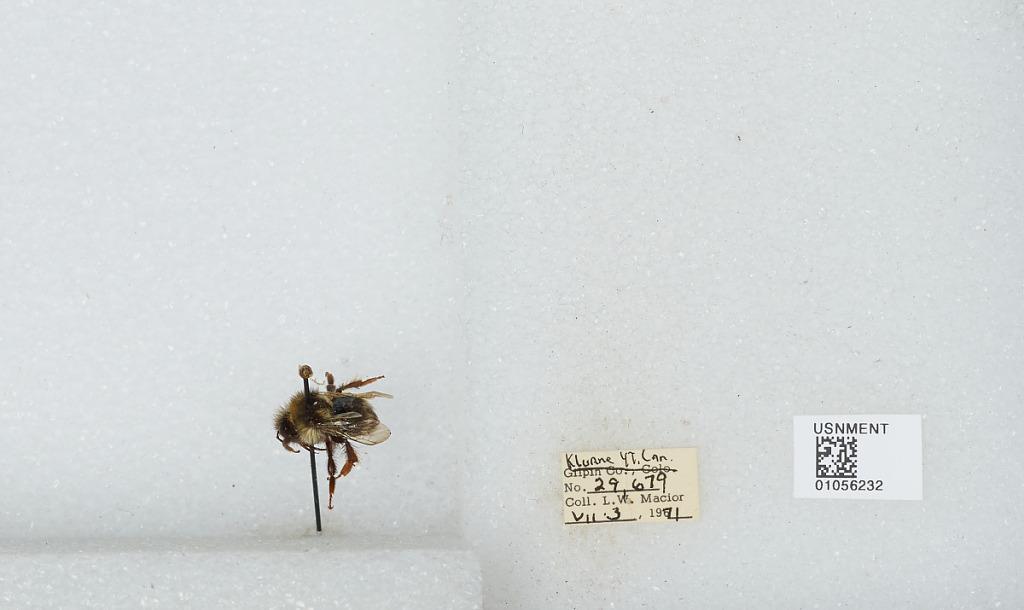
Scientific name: Bombus bifarius nearcticus
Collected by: L. Macior
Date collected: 1971-7-3
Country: Canada
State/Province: Yukon Territory
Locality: Kluane
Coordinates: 60.75, -139.5